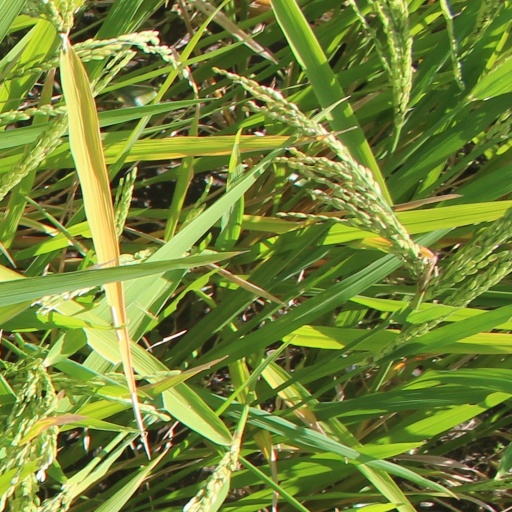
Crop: rice